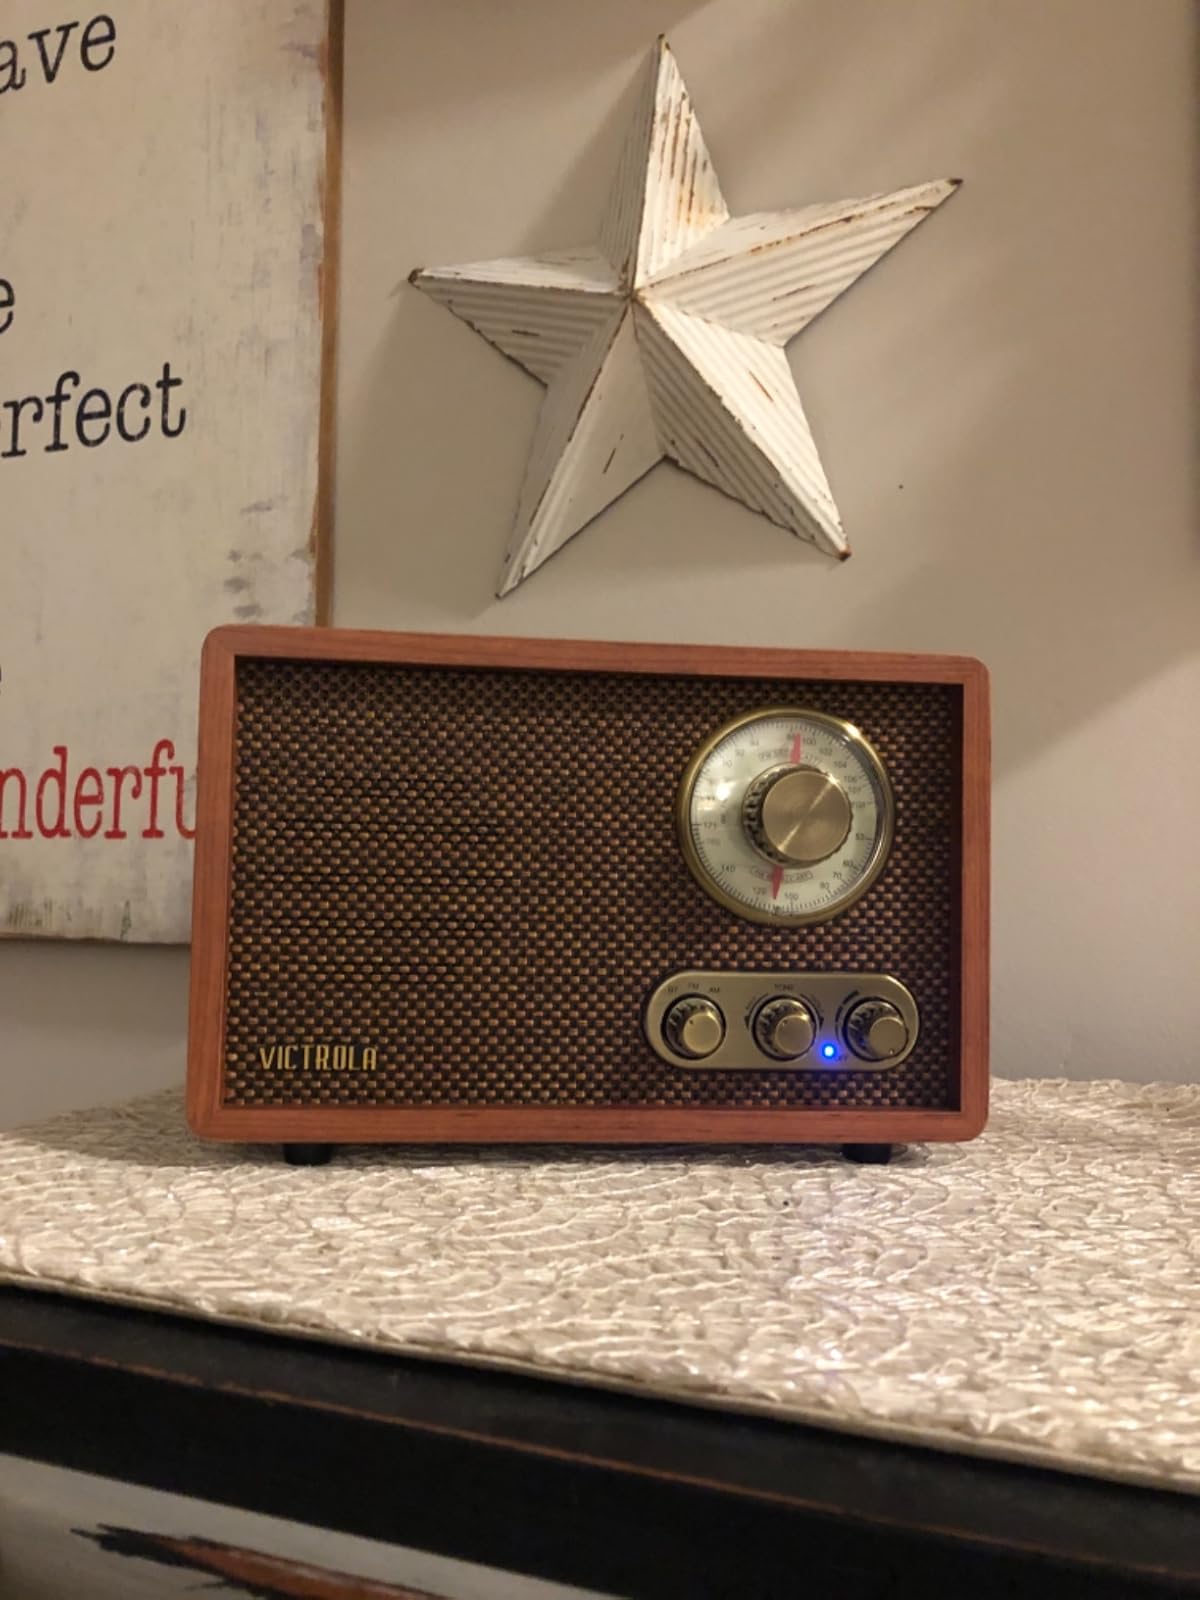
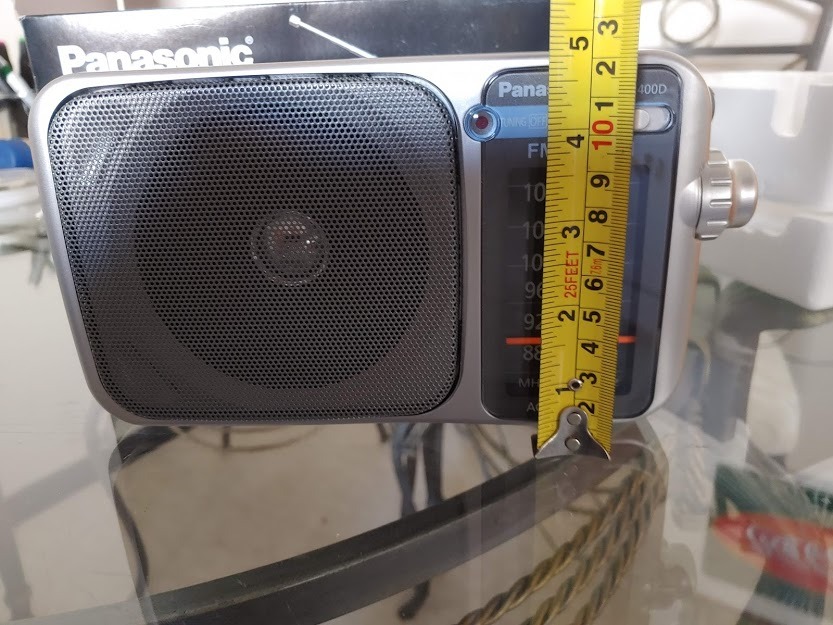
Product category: radio
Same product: no